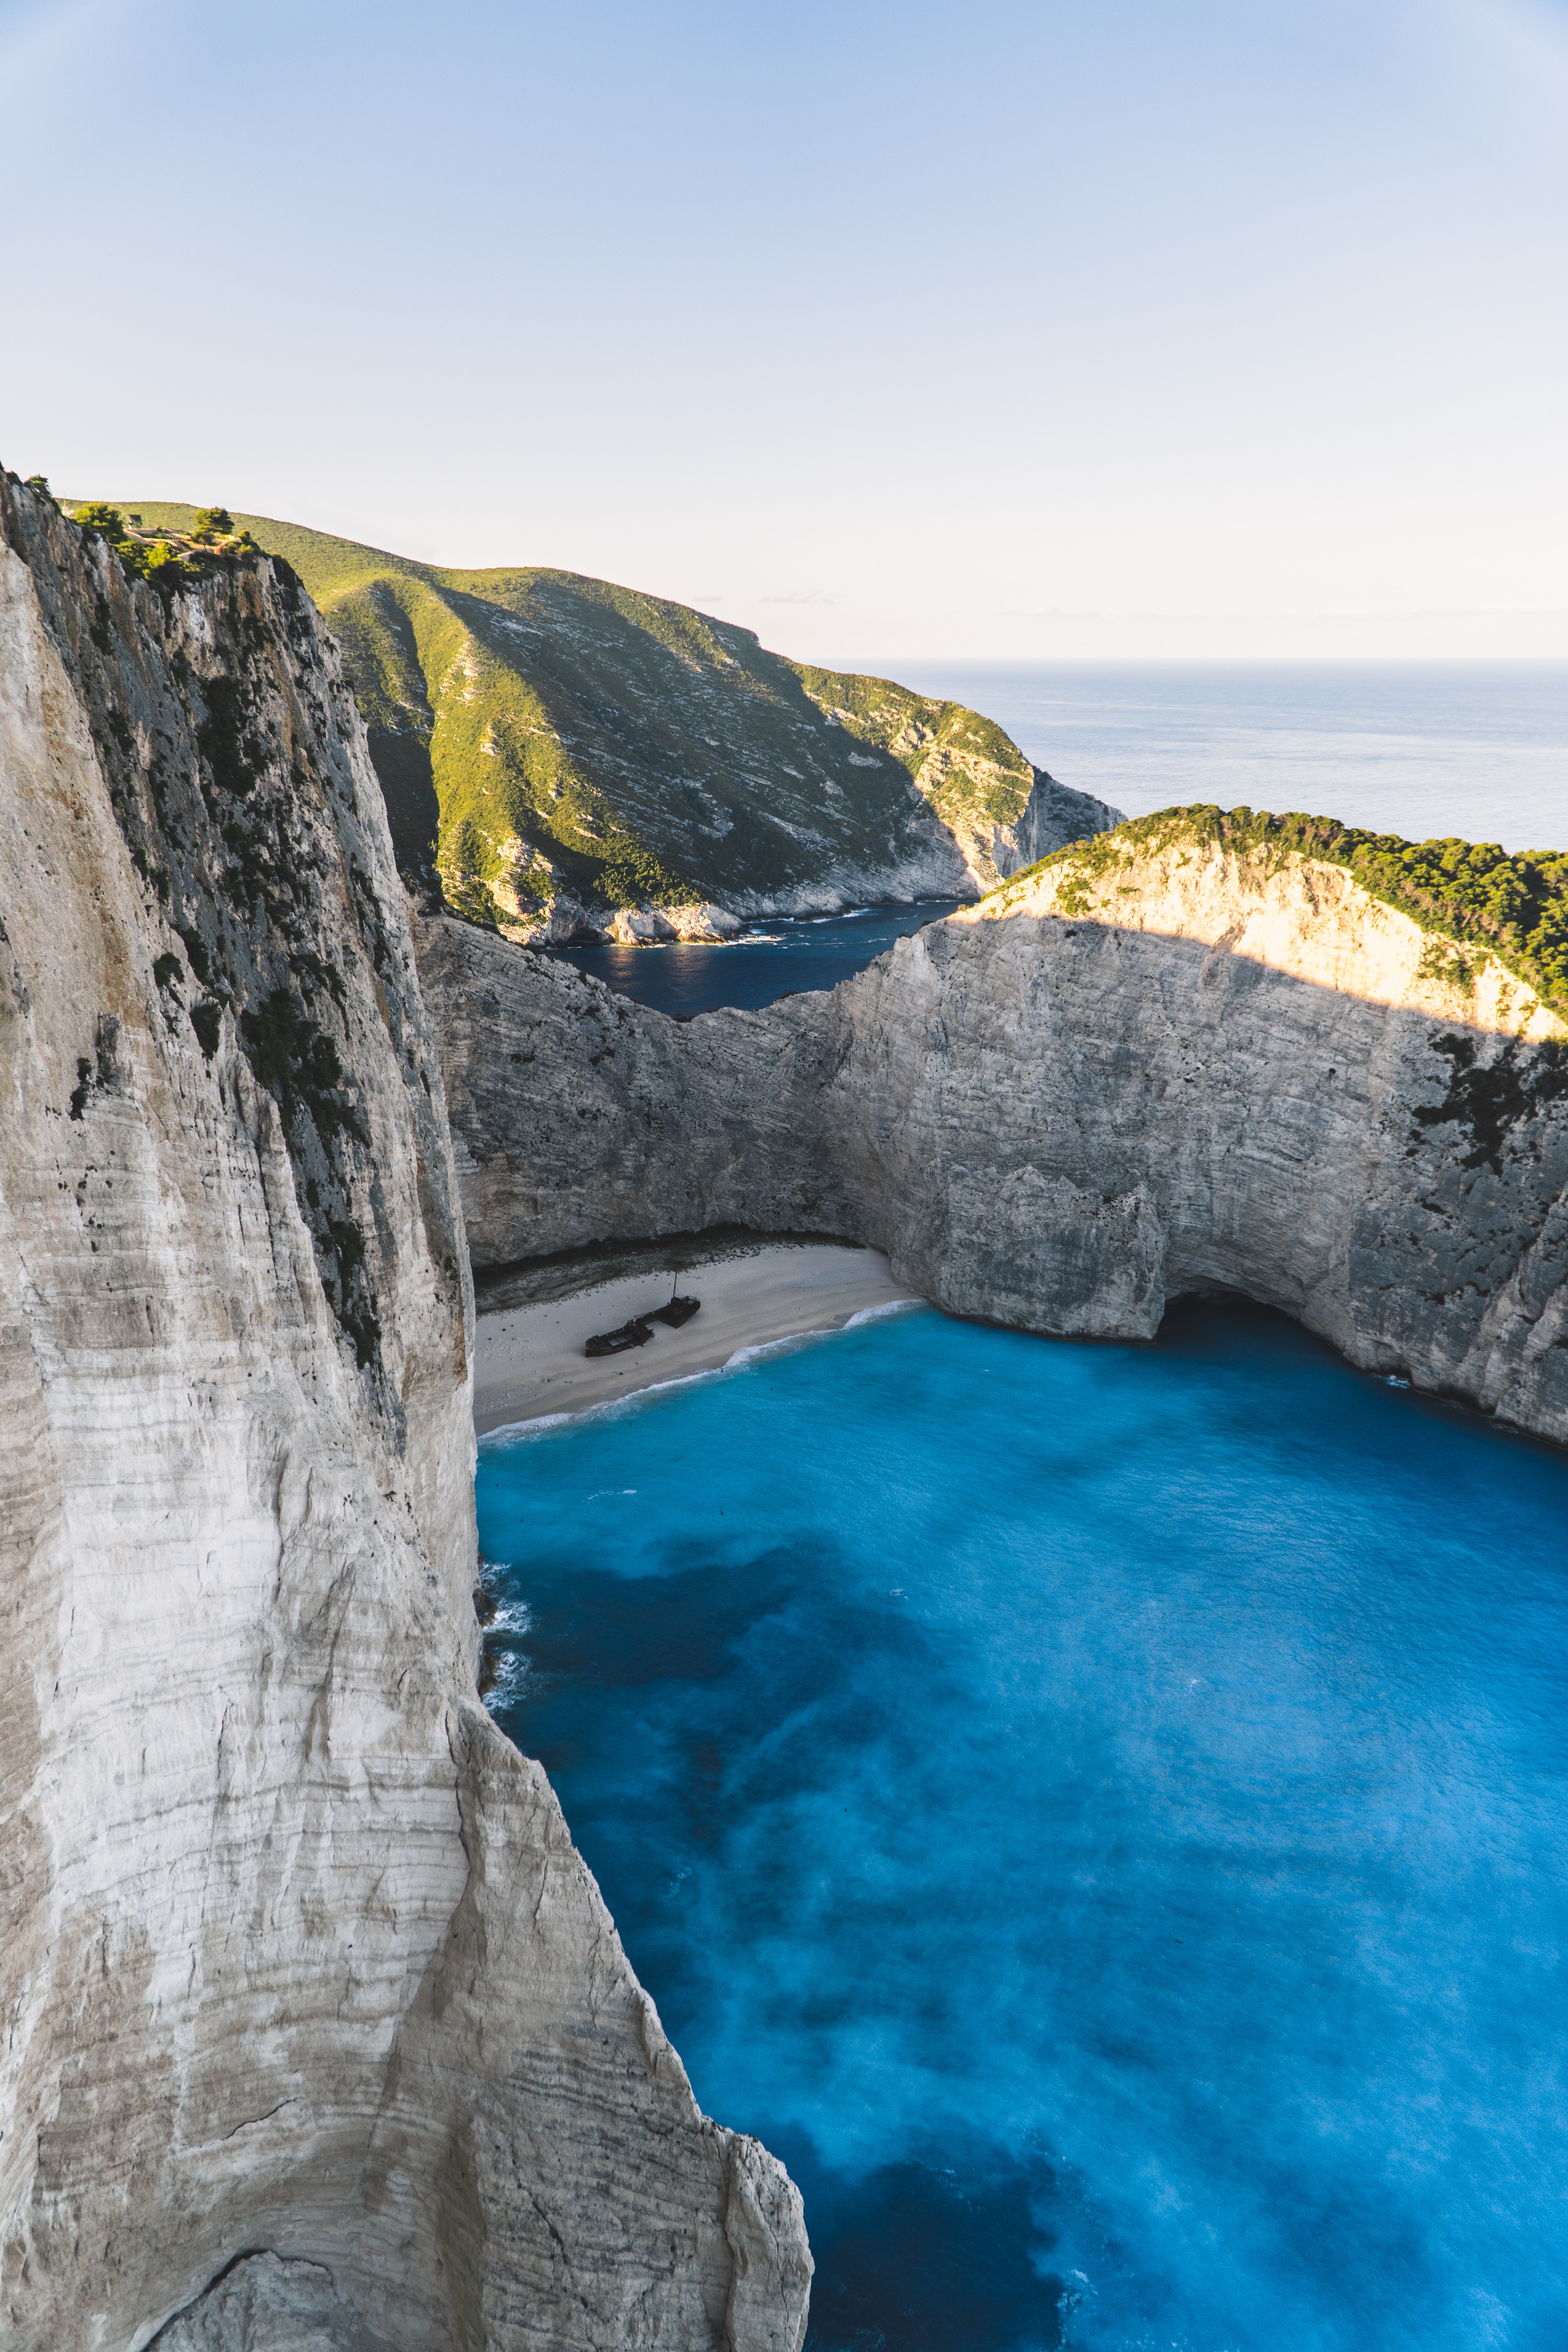
sea, coast, water, rock, ocean, sky, shore, vacation, formation, cliff, cove, inlet, lagoon, bay, tourism, terrain, body of water, headland, geology, escarpment, cape, klippe, promontory, coastal and oceanic landforms